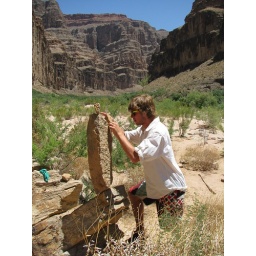
rock stacking in the grand canyon